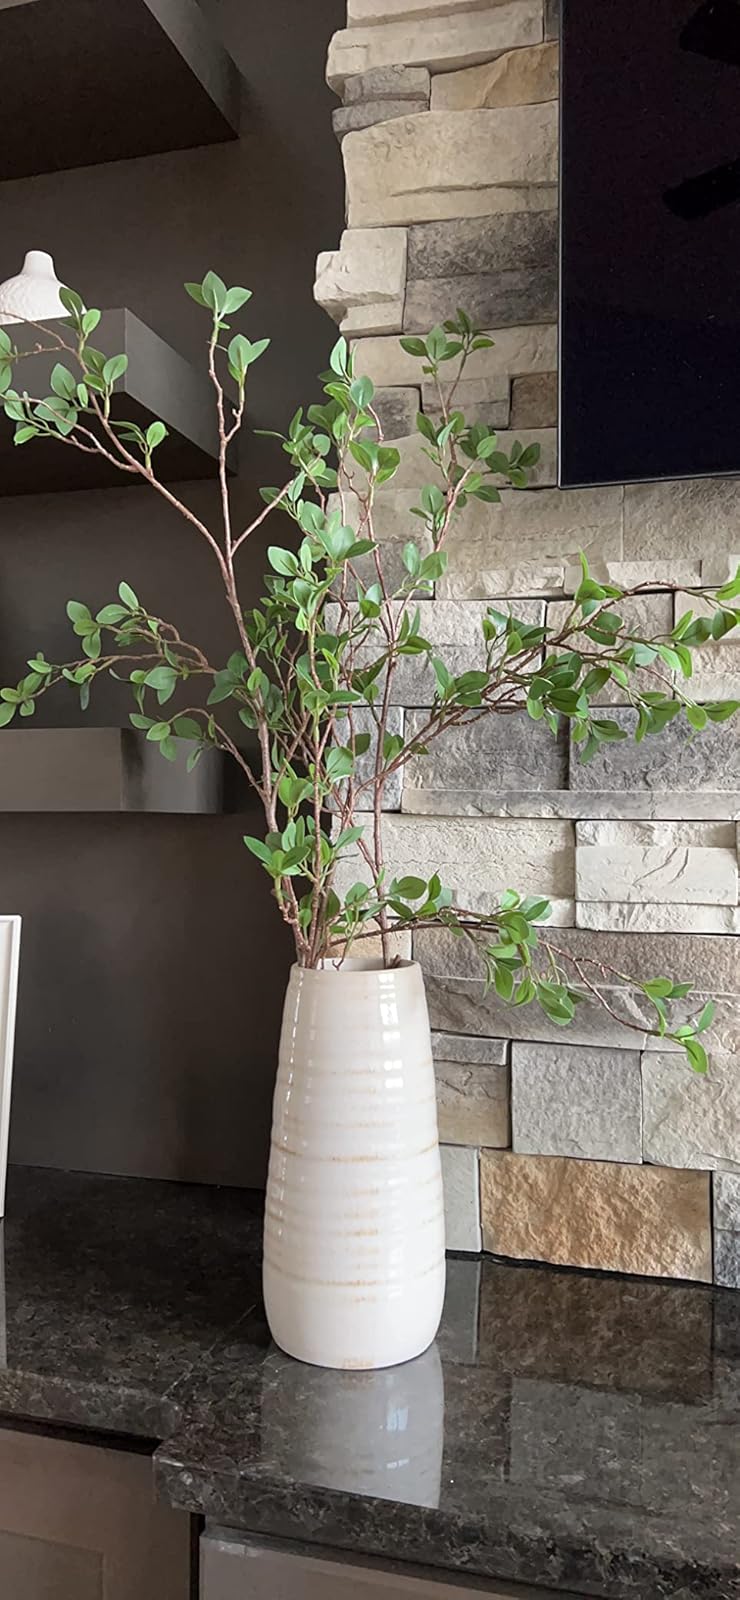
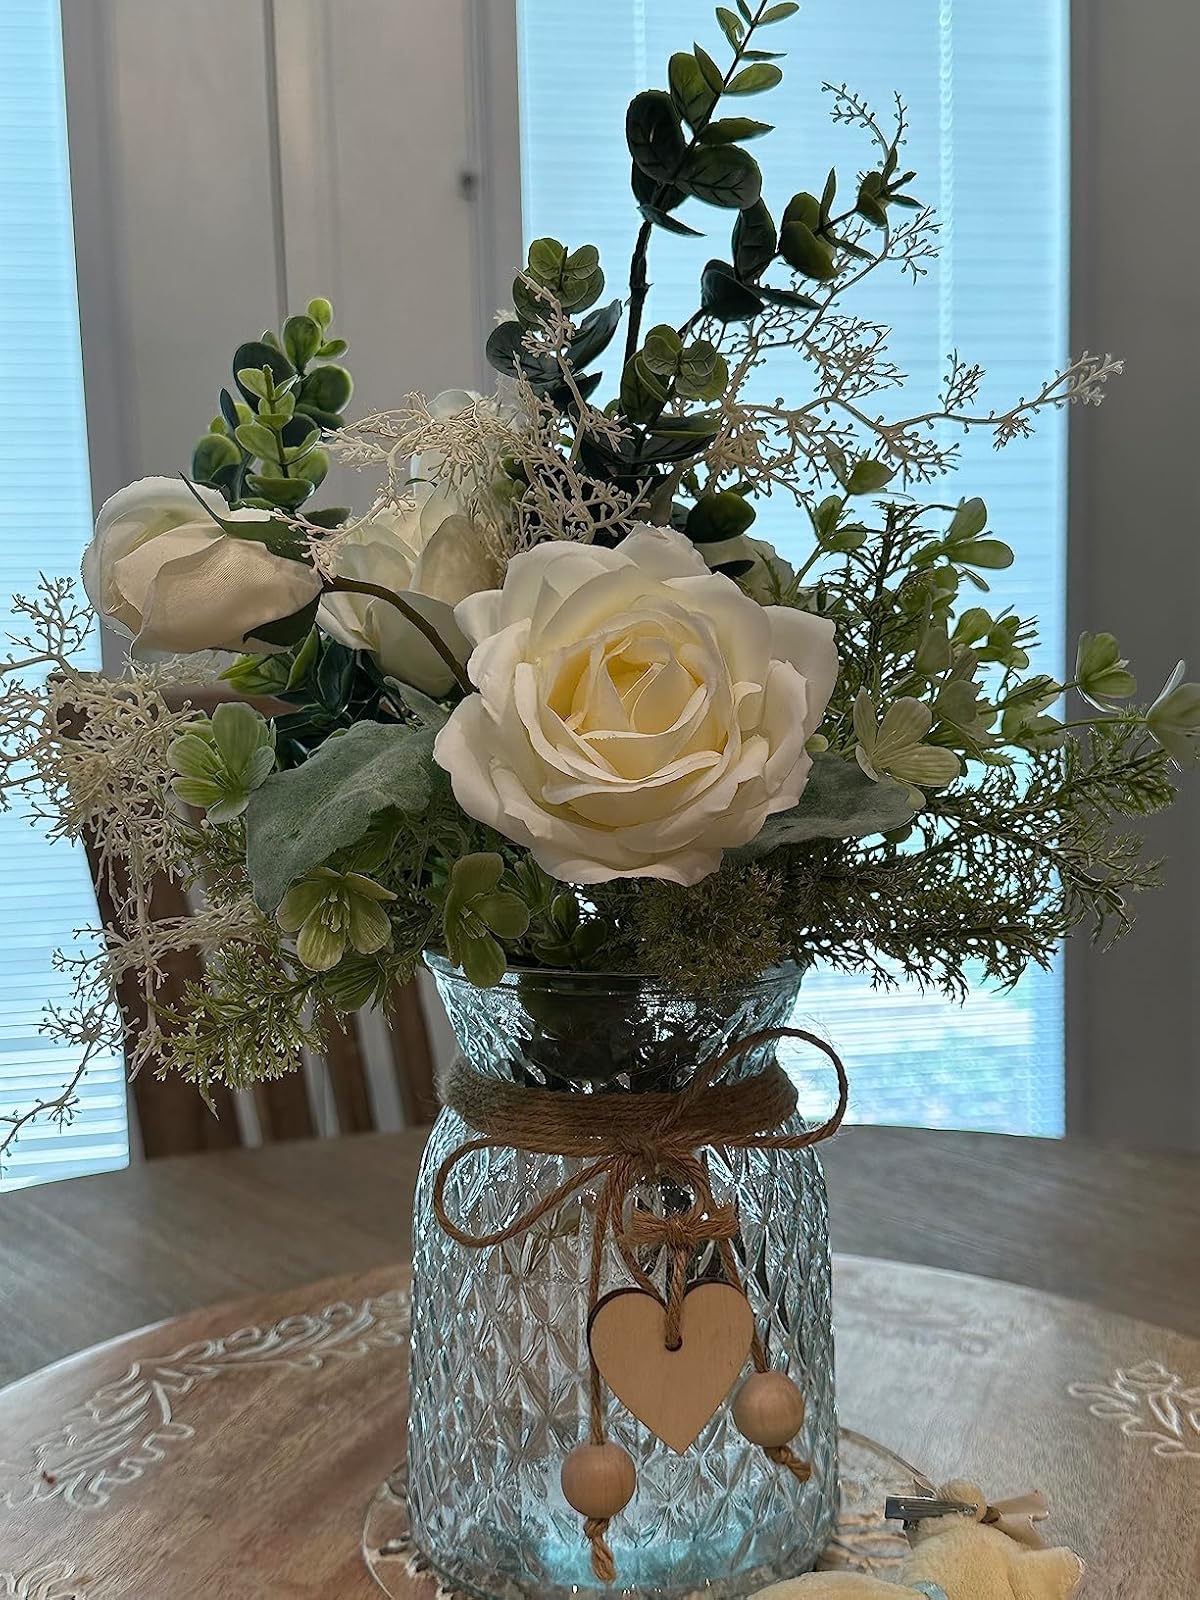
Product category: vase
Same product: no